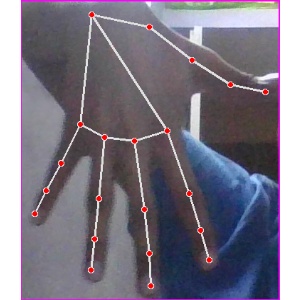
अक्षर: ढ